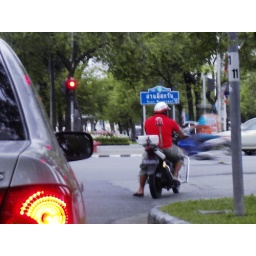
September 18, 2009 : police in red shirt on traffic police motorcycle